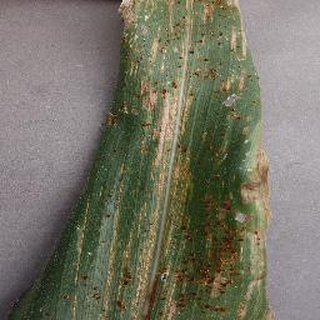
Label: corn_cercospora_leaf_spot